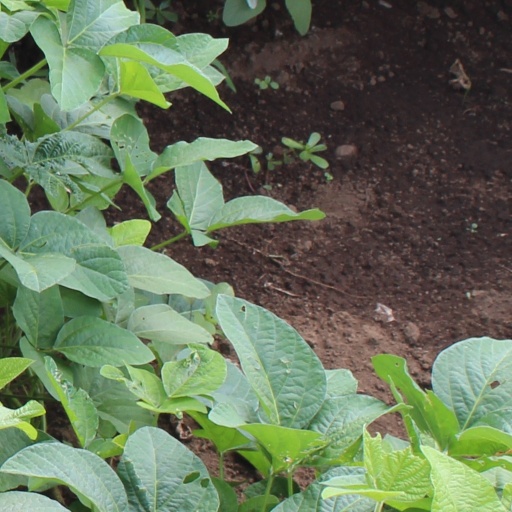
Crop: soybean